Medal inflation

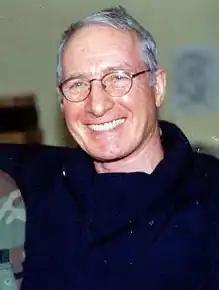

During the 2003 invasion of Iraq complaints were made in some parts of the media that the number of medals awarded was out of proportion with the danger experienced by the troops and that bravery awards were more likely to be issued to officers than enlisted personnel. Of the 26 Silver Stars awarded for the 2003 capture of Baghdad 4 were awarded to colonels, 11 to captains and just 11 to NCOs, none went to privates; of the 104 Bronze Stars with valor device, 32 were awarded to officers and 72 to other ranks (only 4 of whom were privates) and of the 274 plain Bronze Stars 149 went to officers, 133 to NCOs and just 3 to privates. The Purple Heart, which is awarded automatically for being wounded and so perhaps is more reflective of the danger individual soldiers experience was awarded 88 times, only 10 times to officers, 36 to NCOs and 42 to privates.